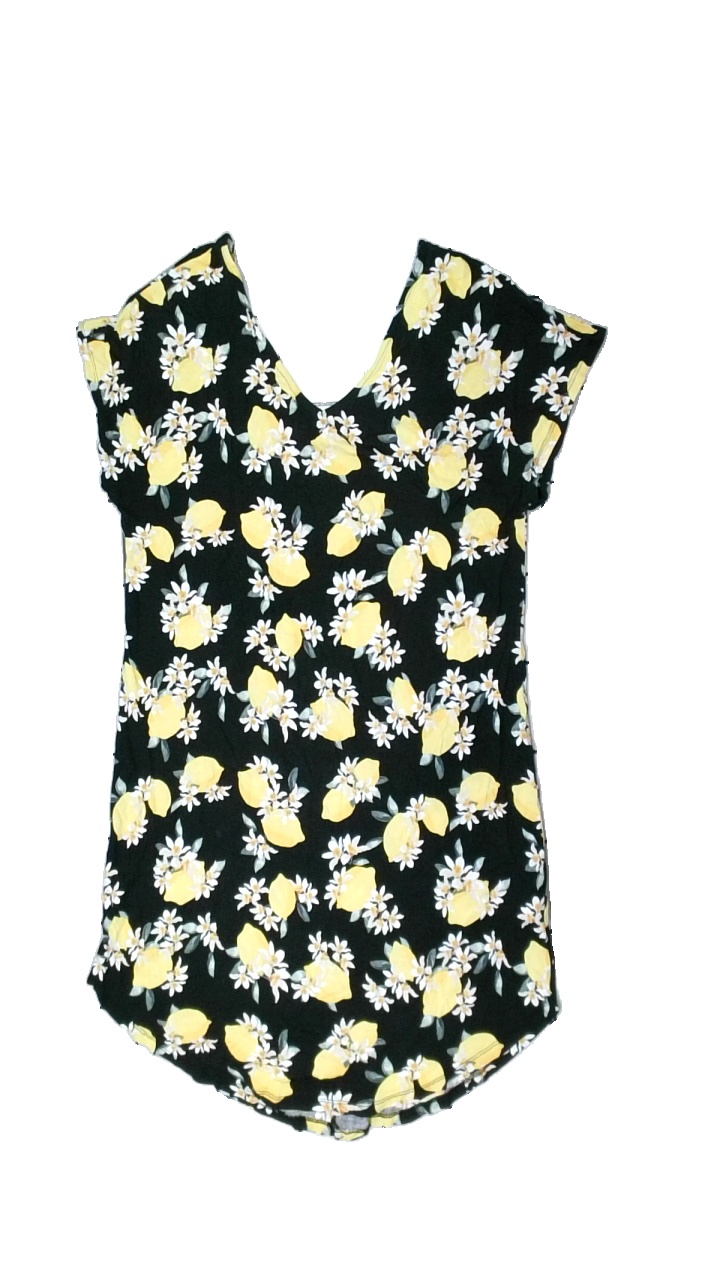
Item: Dress (Ladies)
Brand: Gina Tricot
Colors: Black, Yellow, Green
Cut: Regular
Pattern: Floral print
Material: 100% viscose
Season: Summer
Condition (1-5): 2
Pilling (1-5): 2
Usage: Export
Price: <50